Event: Ecuador Earthquake
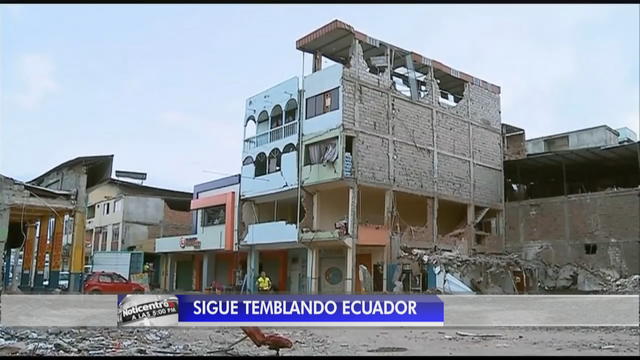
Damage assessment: damage